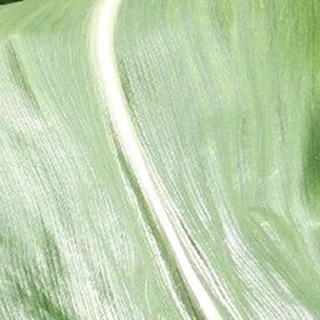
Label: healthy_corn